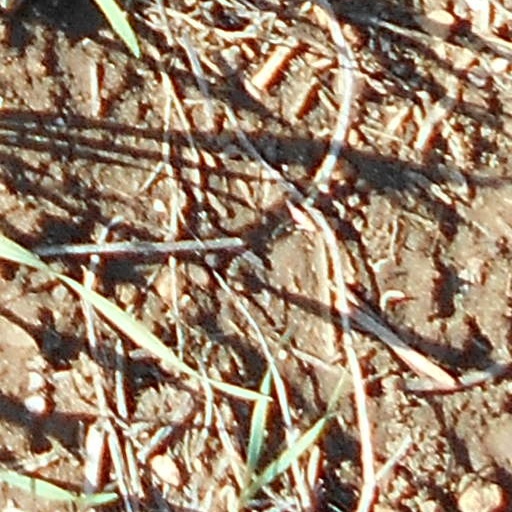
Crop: wheat